Mühlpfad

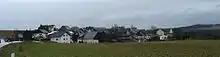
Mühlpfad seen from the east

Mühlpfad is an – a municipality belonging to a , a kind of collective municipality – in the Rhein-Hunsrück-Kreis (district) in Rhineland-Palatinate, Germany. It belongs to the "Verbandsgemeinde" Hunsrück-Mittelrhein, whose seat is in Emmelshausen. With a population of roughly 70 inhabitants, Mühlpfad is the district’s smallest municipality. It has nonetheless managed to avoid being amalgamated with any of its neighbours.